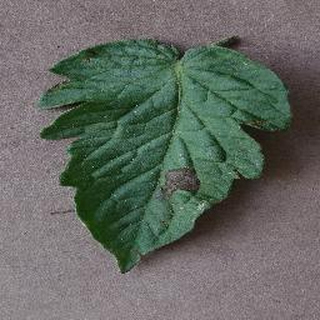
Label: tomato_early_blight